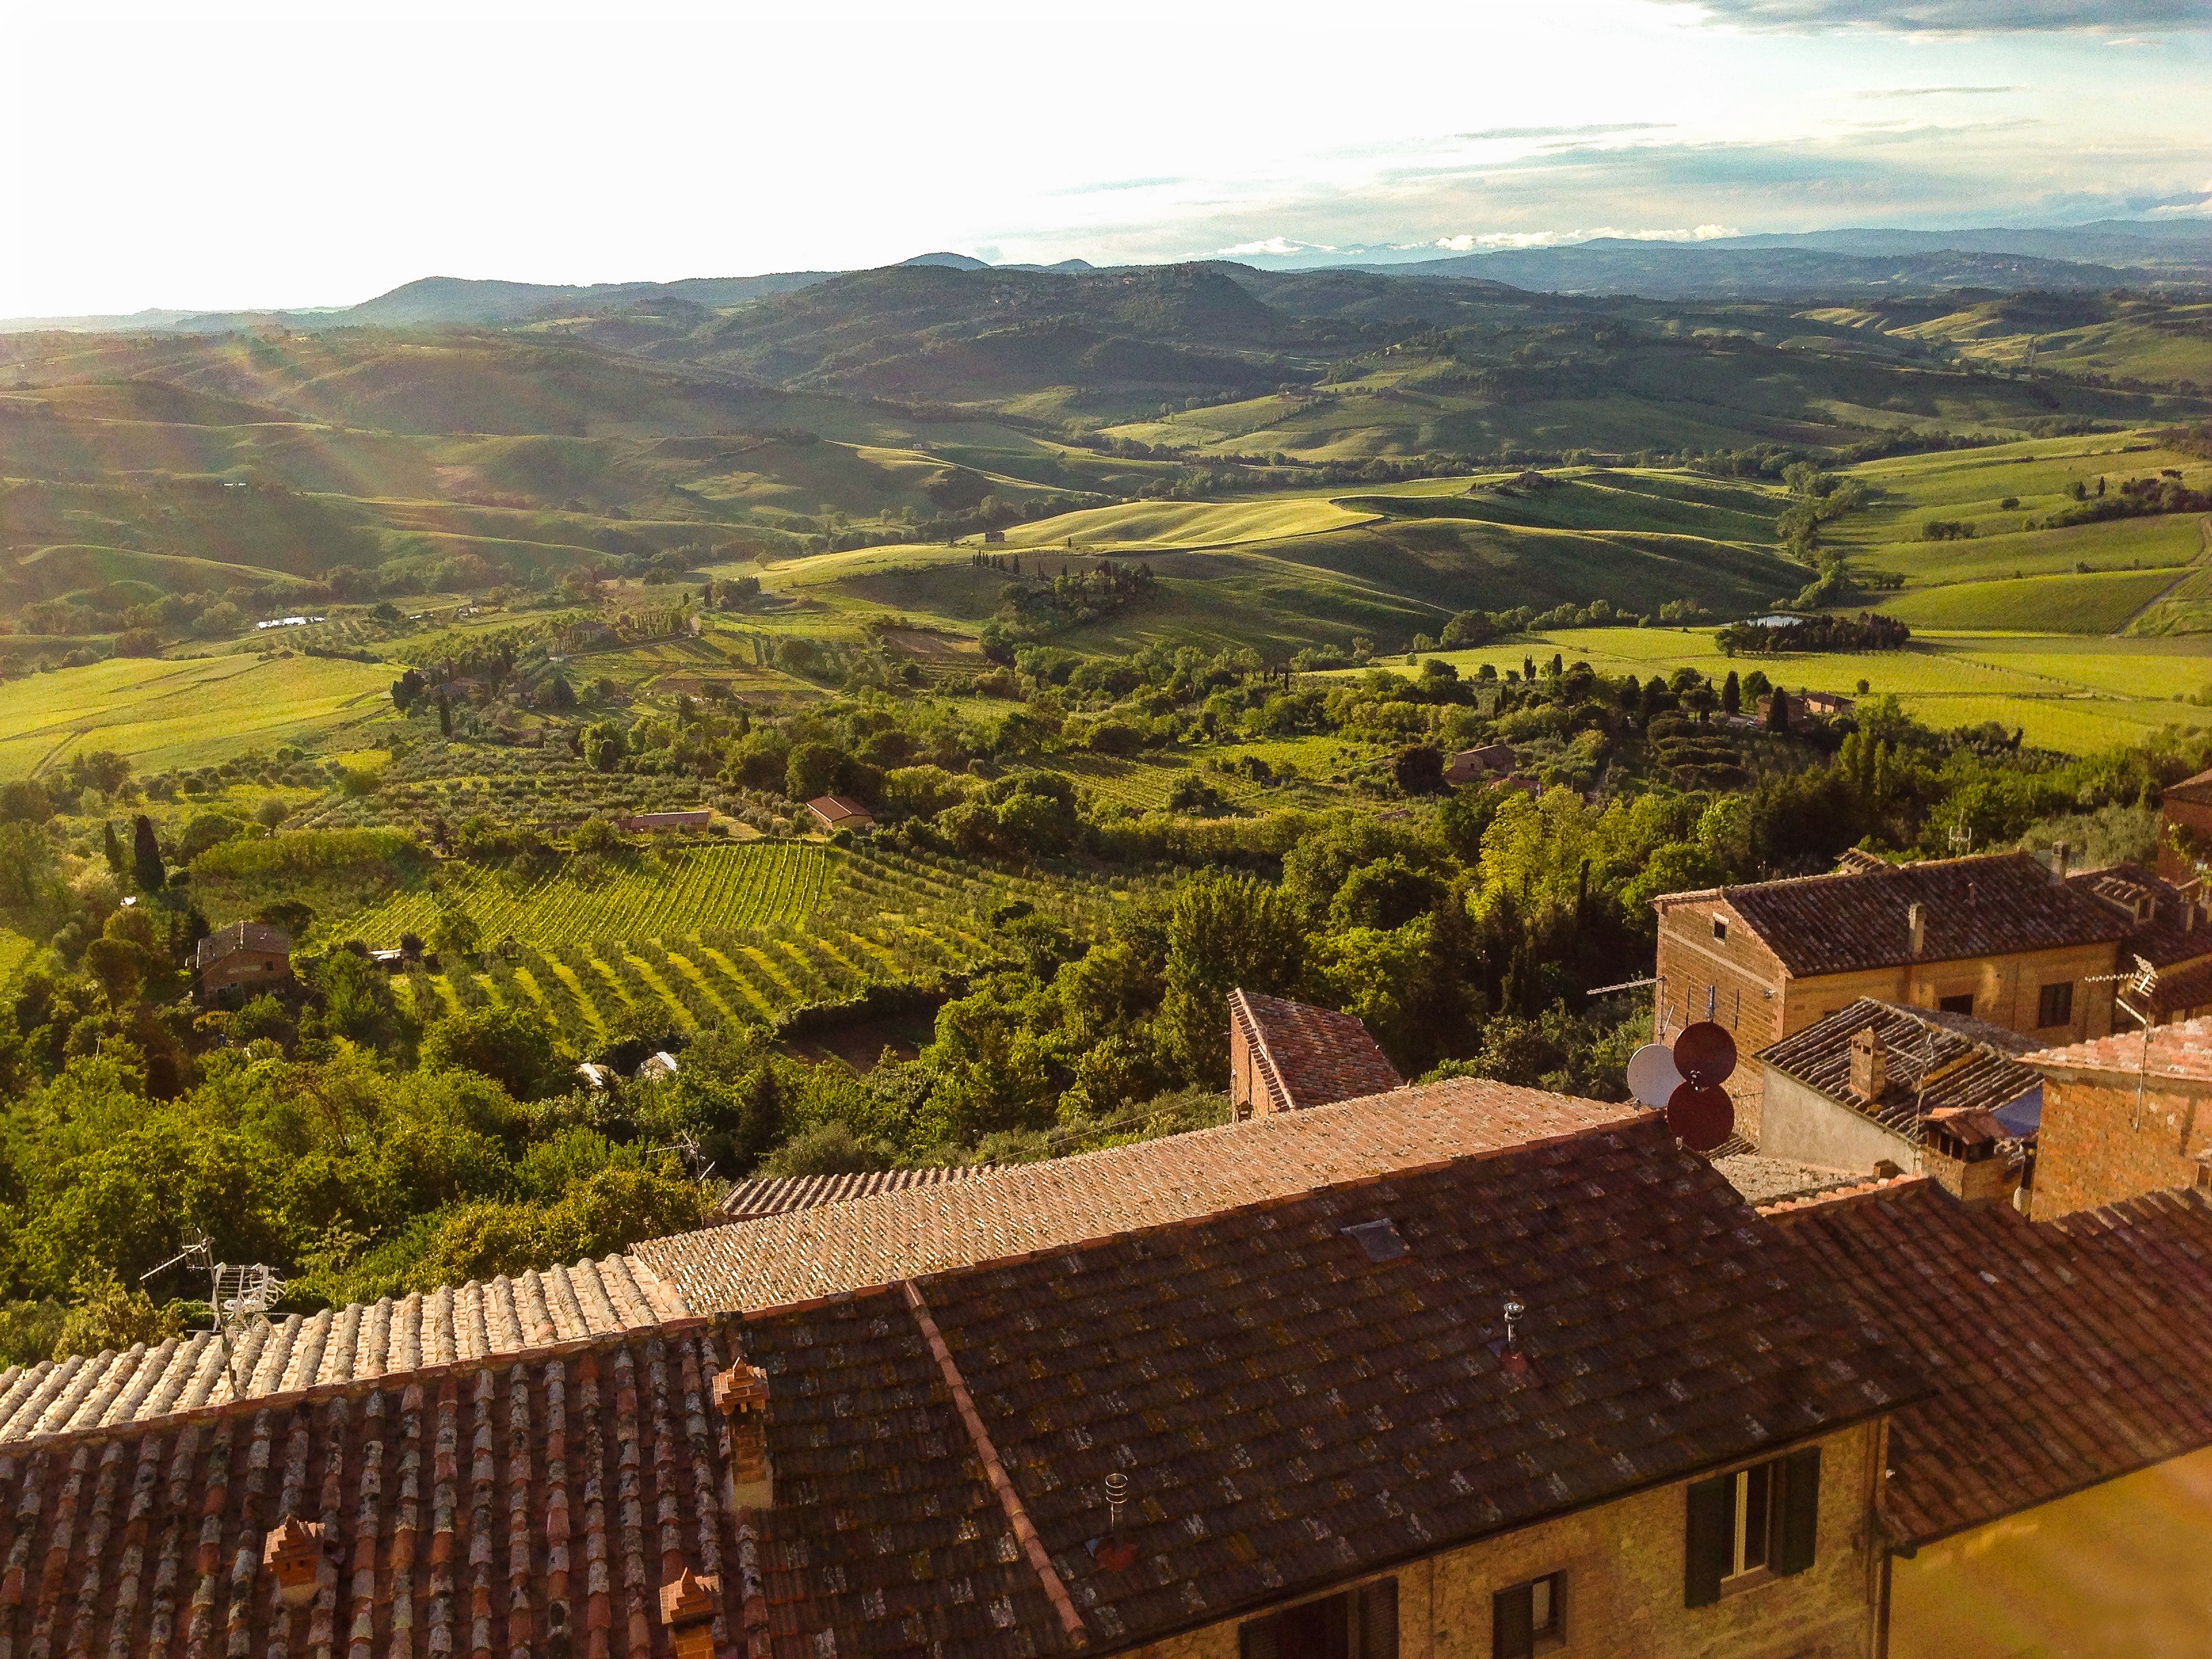
landscape, mountain, hill, town, valley, village, idyllic, italy, agriculture, tourism, estate, mood, toscana, rural area, montepulciano, tuscany countryside, aerial photography